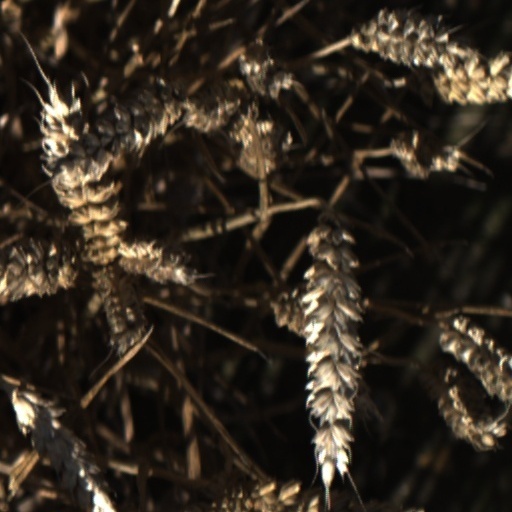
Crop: wheat